Timur

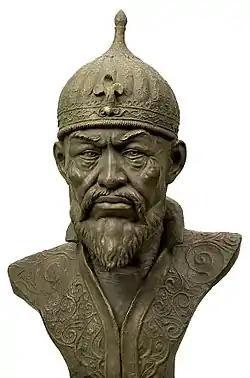
Facial reconstruction from Timur's skull, by Mikhail Mikhaylovich Gerasimov

Timur, also known as Tamerlane (1320s17/18 February 1405), was a Turco-Mongol conqueror who founded the Timurid Empire in and around modern-day Afghanistan, Iran, and Central Asia, becoming the first ruler of the Timurid dynasty. An undefeated commander, he is widely regarded as one of the greatest military leaders and tacticians in history, as well as one of the most brutal and deadly. Timur is also considered a great patron of art and architecture, for he interacted with intellectuals such as Ibn Khaldun, Hafez, and Hafiz-i Abru and his reign introduced the Timurid Renaissance.